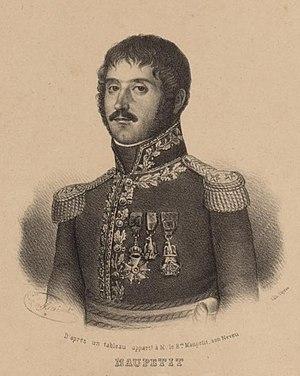
Pierre Maupetit (1771-1811), général de brigade du Premier Empire. Il se taille une réputation d'intrépidité dans la cavalerie et se distingue particulièrement en 1805 à la bataille de Wertingen où il est blessé neuf fois. Envoyé en Espagne de 1808 à 1809, il rentre en France pour raison de santé et meurt des suites de ses blessures peu après.
Pierre Honoré Anne Maupetit, né le 21 novembre 1771 à Lyon dans le Rhône et mort de ses blessures le 13 décembre 1811 à Alençon, est un général français de l’Empire. Réputé intrépide, Maupetit se distingue particulièrement à Marengo, Wertingen, Austerlitz, Iéna. Il charge à de nombreuses reprises et est plusieurs fois blessé. Nommé ensuite en Espagne, il est mort des suites des blessures qu'il y a reçues.
Le combat de Zamora, aussi appelé bataille de Villagodio en espagnol, est un affrontement de la guerre d'indépendance espagnole qui se déroula le 6 janvier 1809 à Zamora, en Espagne. Il opposa les forces françaises du général Pierre Maupetit à une troupe de volontaires galiciens commandés par Agustín Manso. La rencontre se solda par une victoire française.